Holy Rosary Institute

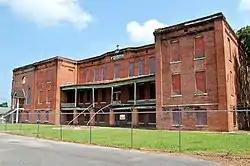

The Holy Rosary Institute is a historic school building located at 421 Carmel Drive in Lafayette, Louisiana, United States. It is one of the few remaining historic Black Catholic high school buildings in the United States.